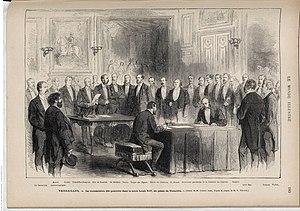
Versailles - La transmission des pouvoirs dans le salon Louis XIV, au palais de Versailles
Vincent Paul Marie Casimir Audren de Kerdrel, né à Lorient le 27 septembre 1815 et mort à Paris le 22 décembre 1899, est un historien et homme politique français.